STOVL

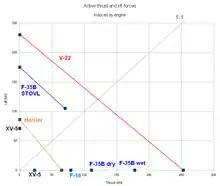
Comparison of lift and thrust for various aircraft

In 1951, the Lockheed XFV and the Convair XFY Pogo tailsitters were both designed around the Allison YT40 turboprop engine driving contra-rotating propellers.